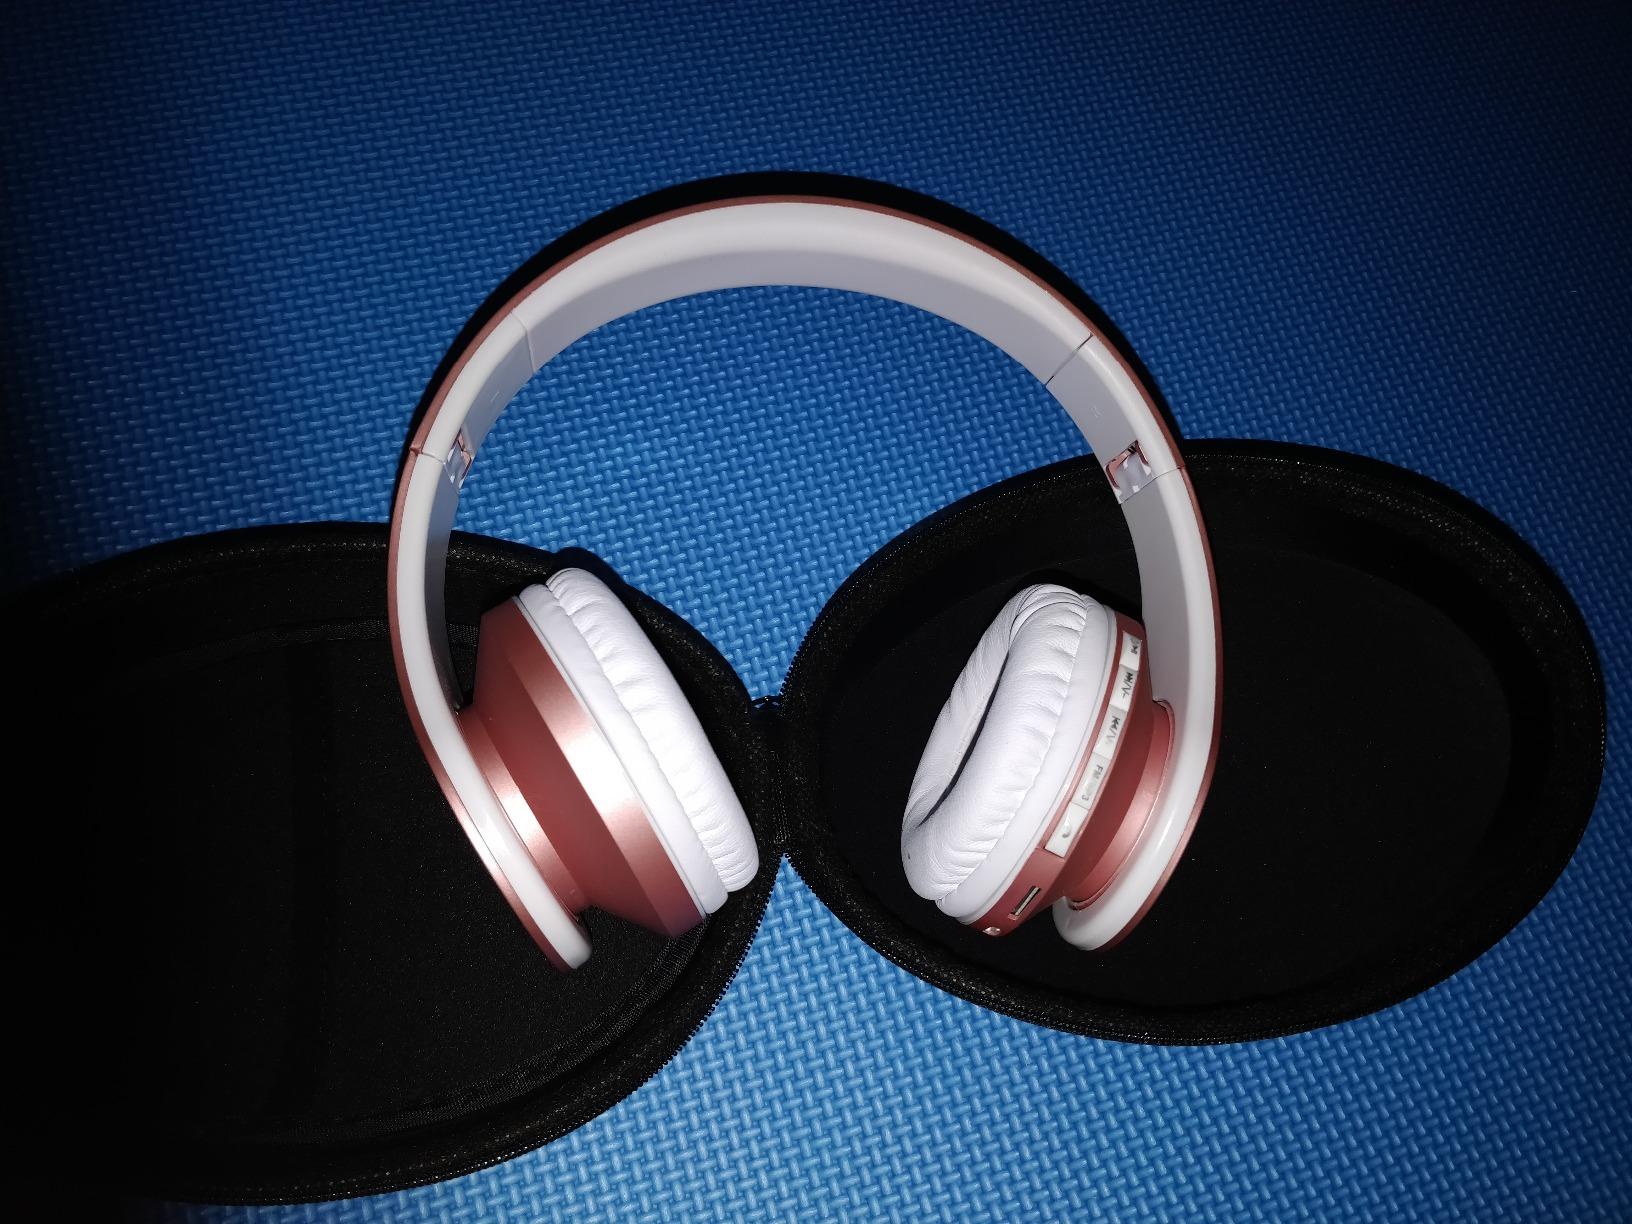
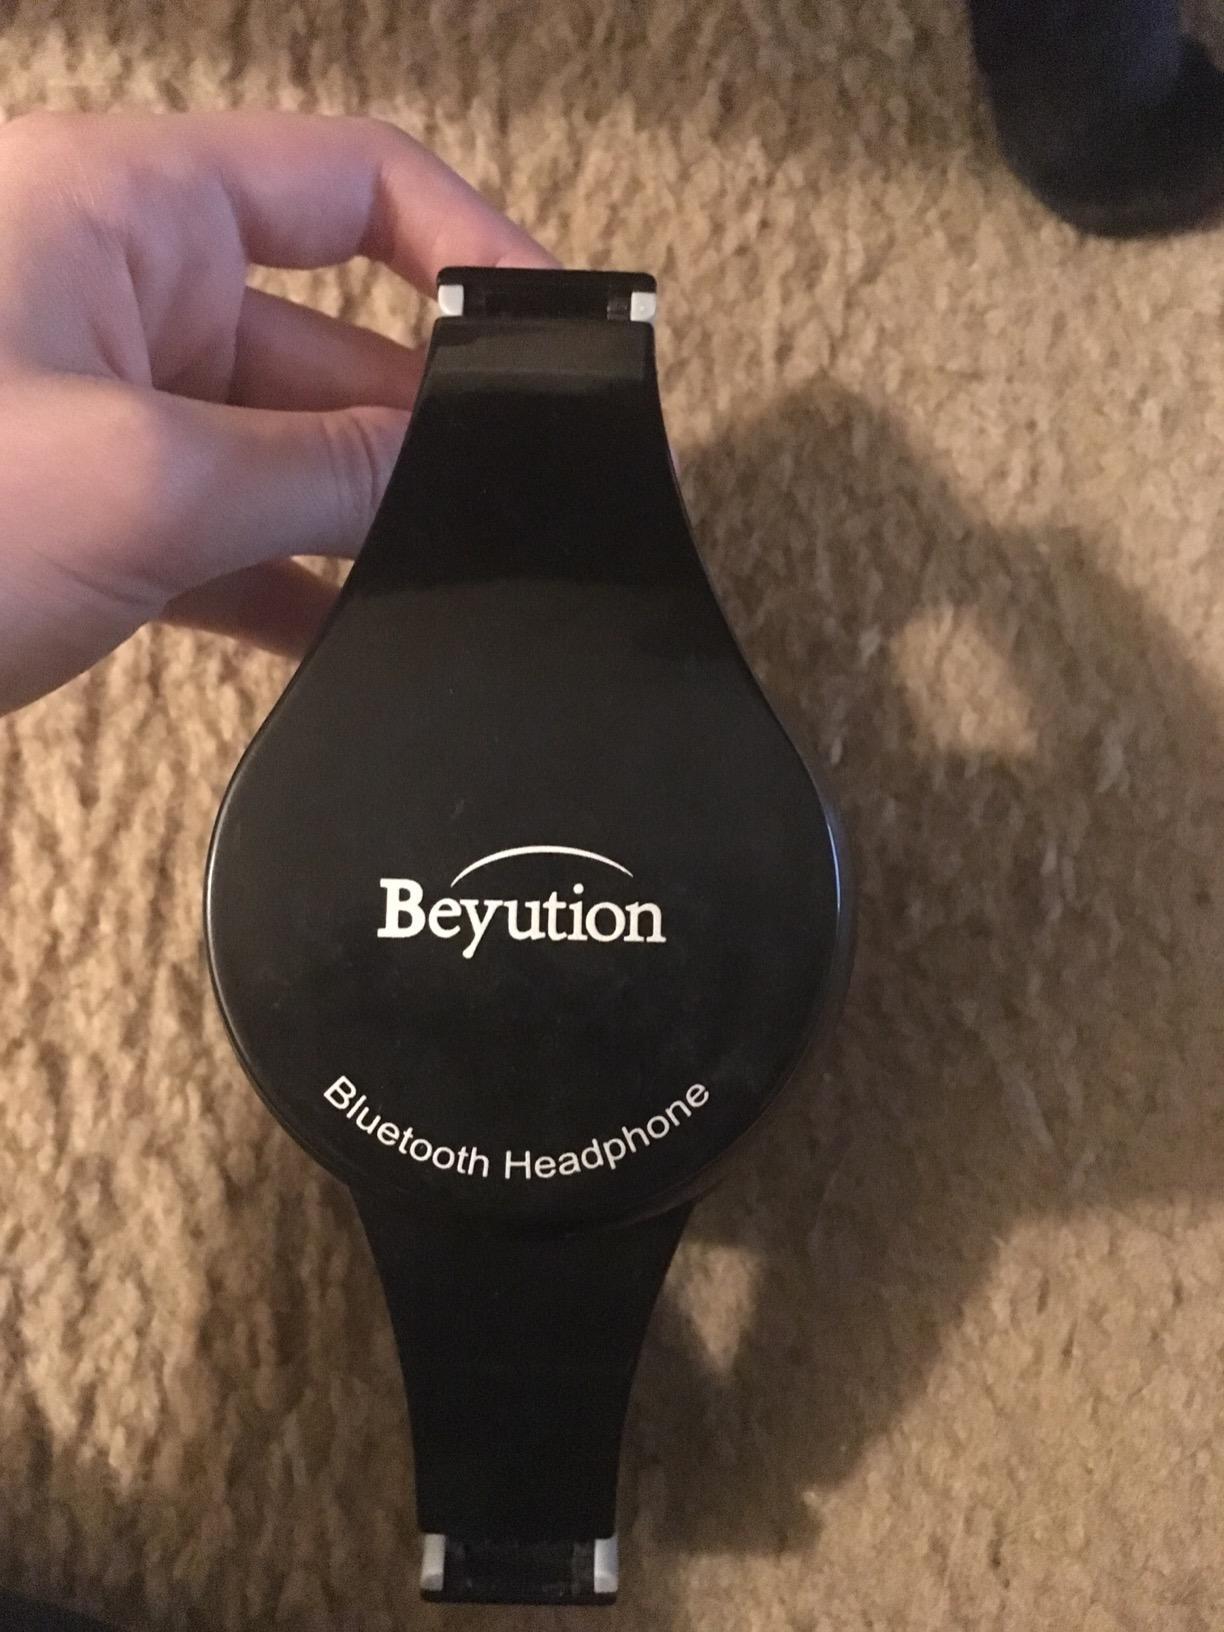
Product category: headphones
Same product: no